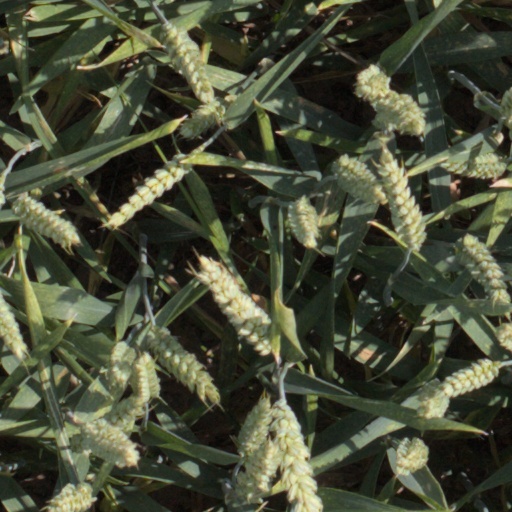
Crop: wheat